Ariosa v. Sequenom

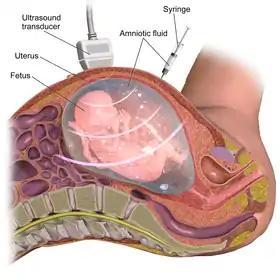
Amniocentesis

The invention is based on the 1996 discovery, that fetal DNA might be floating around in the mother's blood (not just in the blood of the fetus, which was accessible only by invasive methods, such as amniocentesis, which causes numerous risks for the unborn child). Based on this finding the inventors developed (using known methods) a process to selectively amplify the fetal DNA by focusing on the paternally inherited portion of its DNA (rather than the maternally inherited DNA).